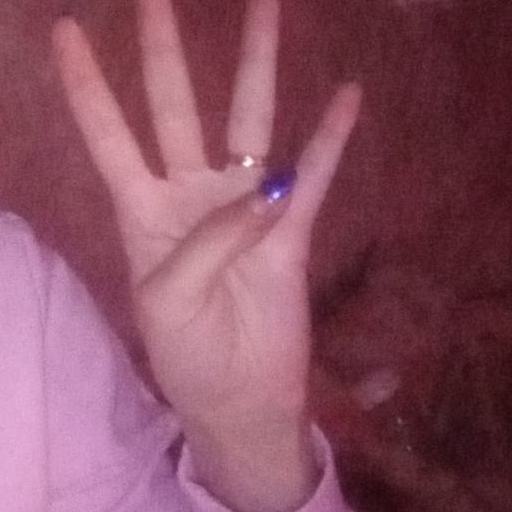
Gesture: four